Hartford Athletic

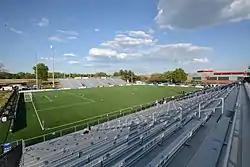
Trinity Health Stadium in 2021

The club plays on the grounds of Trinity Health Stadium, with a capacity of 5,500. The 1935 stadium was renovated and reopened on July 13, 2019, despite the fact the stadium was not completely finished. Lights were completed and first used for the stadium's first night game on September 14, 2019 (Hartford Athletic vs. Louisville City).